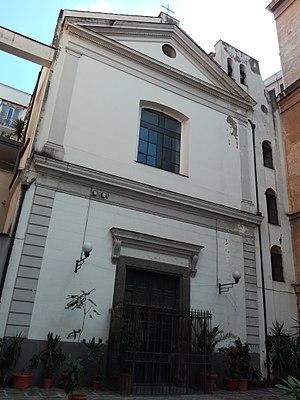
L'église Sant'Onofrio dei Vecchi est une église du centre historique de Naples dédiée à saint Onuphre. Elle donne piazzetta Sant'Onofrio dei Vecchi.